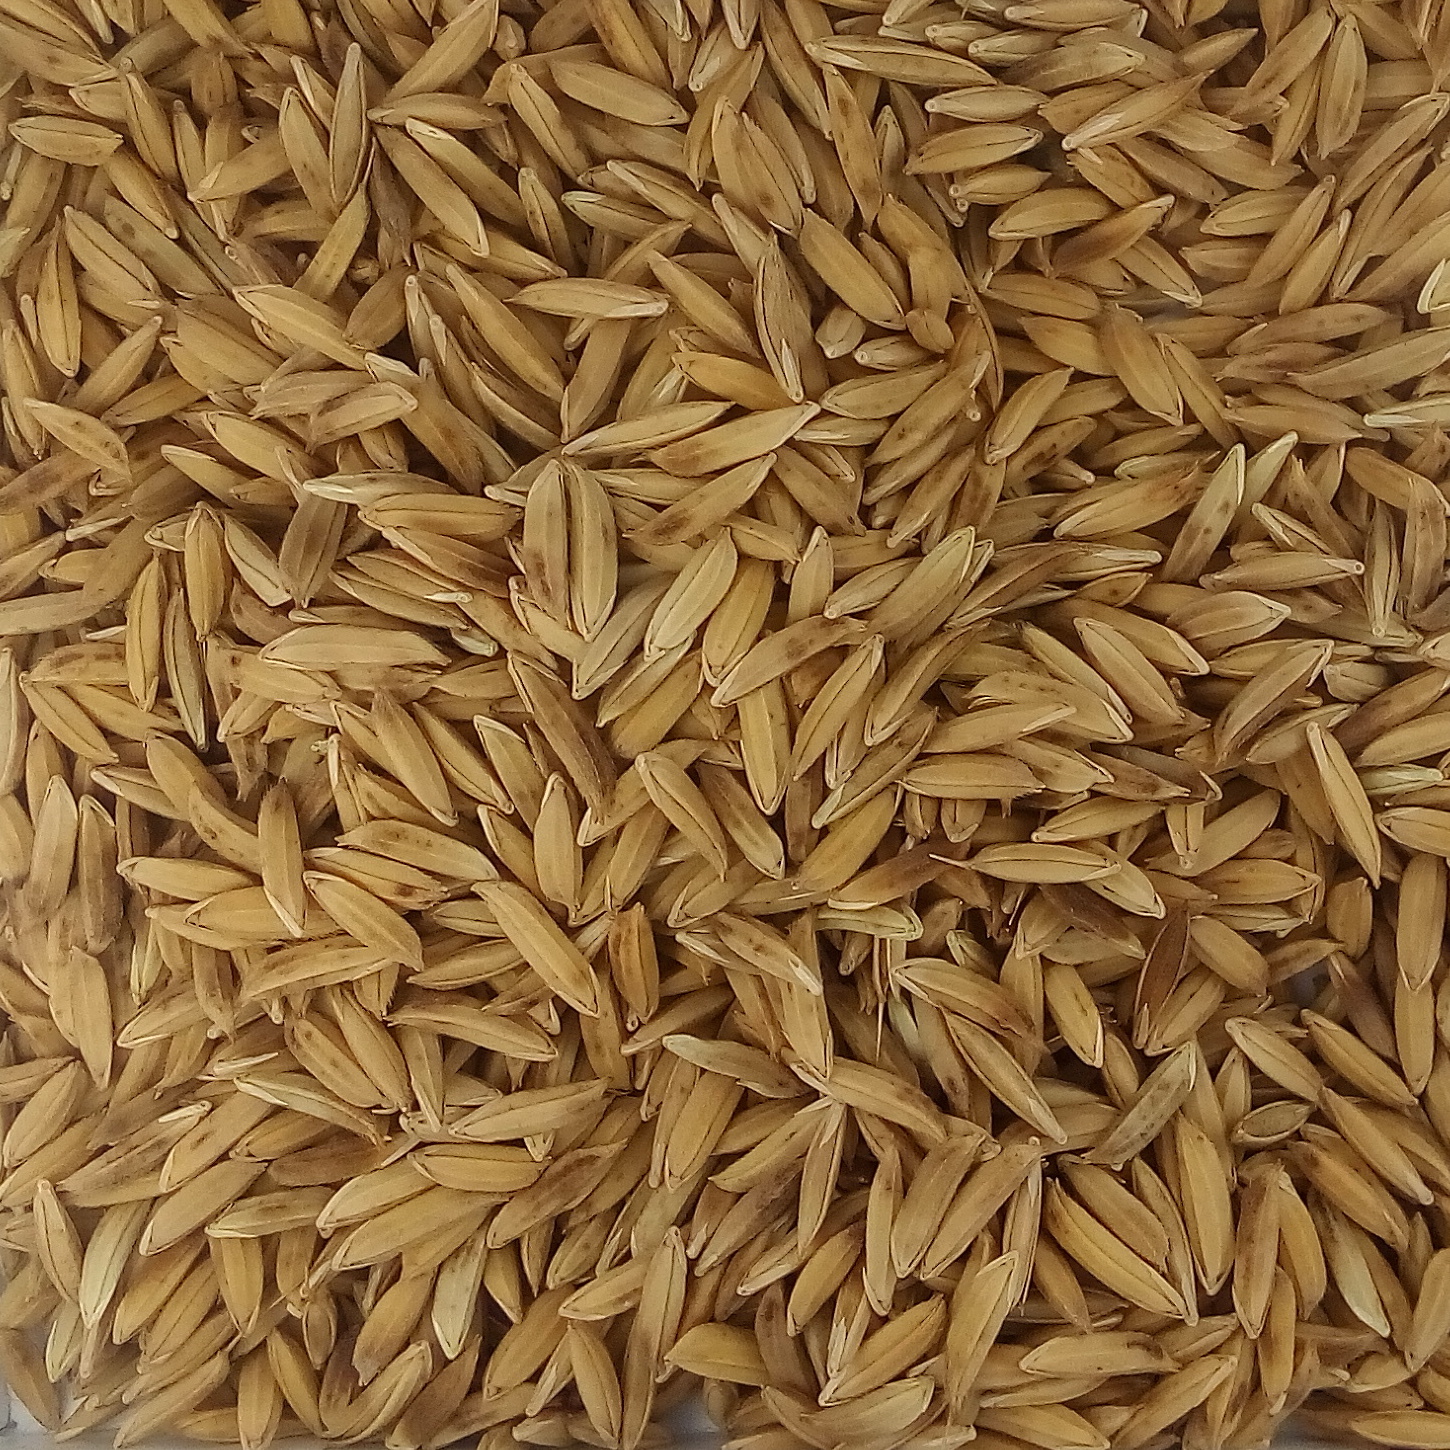
Rice seed variety: BAS_370